2007–08 New York Rangers season

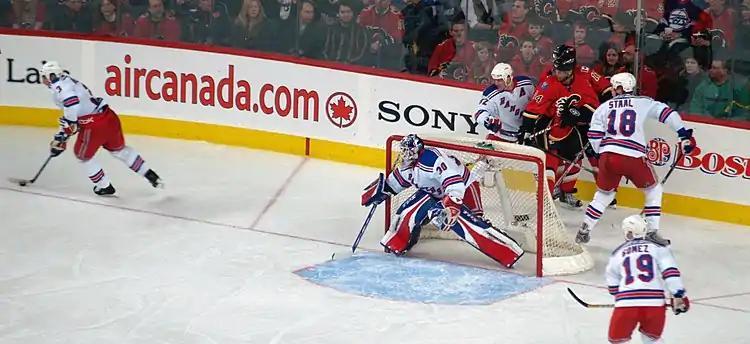
Action of a January 2008 game in Calgary against the Flames.

On April 3, 2008, the New York Rangers clinched a playoff berth for the third consecutive season in a 3–0 win against their crosstown rival Islanders.